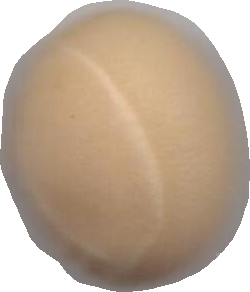
Variety: Grobogan